GN-108036

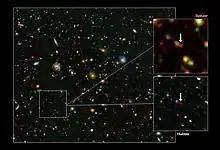
Hubble and Spitzer Space Telescope images of GN-108036

GN-108036 is a distant galaxy discovered and confirmed by the Subaru Telescope and the Keck Observatory located in Hawaii; its study was also completed by the Hubble Space Telescope and the Spitzer Space Telescope.